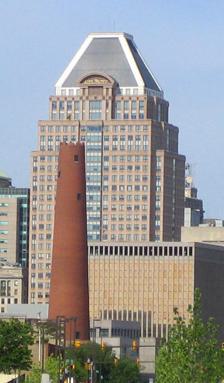
Building: Commerce Place (Baltimore)
Country: United States of America
Year built: 1992
Office in Maryland, United States Commerce Place Commerce Place with the Phoenix Shot Tower in the foreground General information Type Office Location 1 South Street, Baltimore, Maryland , United States Completed 1992 Opening 1992 Height Roof 454 ft (138 m) Technical details Floor count 31 References Commerce Place is a high-rise in Baltimore , Maryland . The building rises 31 floors and 454 feet (138 m) in height, and stands as the fifth-tallest building in the city. The structure was completed in 1992. Commerce Place's project architect and lead designer was architect Geraldine Pontius of RTKL Associates , a Baltimore-based architectural and engineering firm; the structure is an example of Postmodern architecture . 23 of the building's 31 floors are used for commercial offices , while six are used for parking . The remaining two floors are used as retail space . See also List of tallest buildings in Baltimore References